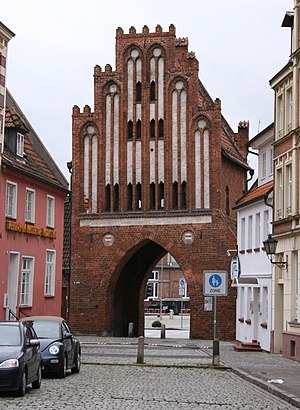
Wismar / Galleri
Den sidste, bevarede byport i Wismar, ""Das Wassertor"". (""Den Vandporten"")
Wismar er en havneby i det nordøstlige Tyskland med 45.182 indbyggere, beliggende under Landkreis Nordwestmecklenburg ved Østersøen. Landkreis Nordwestmecklenburg ligger i delstaten Mecklenburg-Vorpommern. Siden 2011 har byen været administrationsby for landkreisen.